Mount Gretna, Pennsylvania

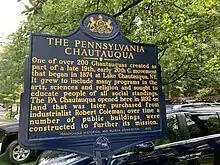
Pennsylvania Chautauqua state historical marker in Mount Gretna

Mount Gretna is a popular destination in the summer. It features a nationally ranked juried art show (third weekend in August), jazz and chamber music concerts, lectures, book reviews, and an annual tour of historic homes and cottages (first Saturday in August). The Connewago Lake features a Victorian-era bathhouse with high-dive, floating docks and a sandy beach area. The community also has a roller rink, open-air playhouse, miniature golf course, several restaurants, playgrounds, and an award-winning ice cream parlor known as the Jigger Shop. Gretna Theatre, the independent professional non-profit theatre company performing at the Mount Gretna Playhouse, is one of the country's oldest summer stock theatres, having opened in 1927. The surrounding area, which includes seven distinct neighborhoods, has a year-round population estimated at 1,500 people. Summertime population increases to about 2,500.